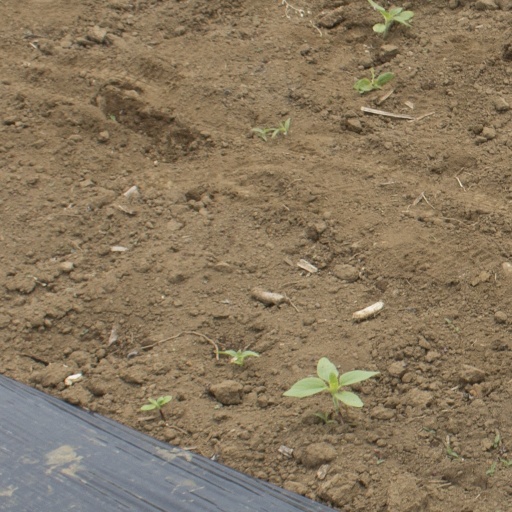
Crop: Jerusalem artichoke